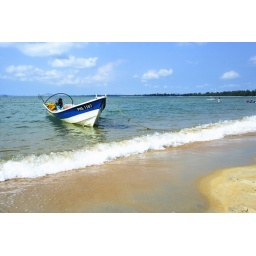
boat in cherating beach